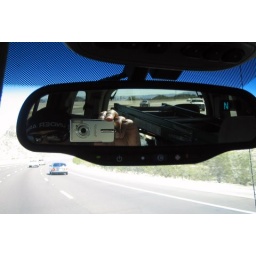
Use a window or a door as a frame for your subject today in aphotograph. #ds449 #ds106